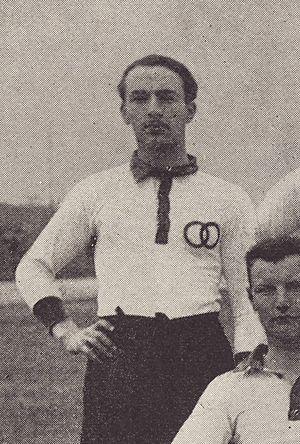
Paulo do Rio Branco da Silva Paranhos en 1896
Paulo do Rio Branco da Silva Paranhos, né le 10 juillet 1876 à Paris et mort le 14 février 1927 dans la capitale, est un joueur brésilien de rugby à XV en France. Interne des hôpitaux de Paris jusqu'en 1912, il a évolué au Stade français avec qui il gagne 6 titres de Champion de France à la fin du XIXᵉ siècle tout en menant de pair des études de médecine à la Faculté de Paris.